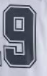
Number: 9